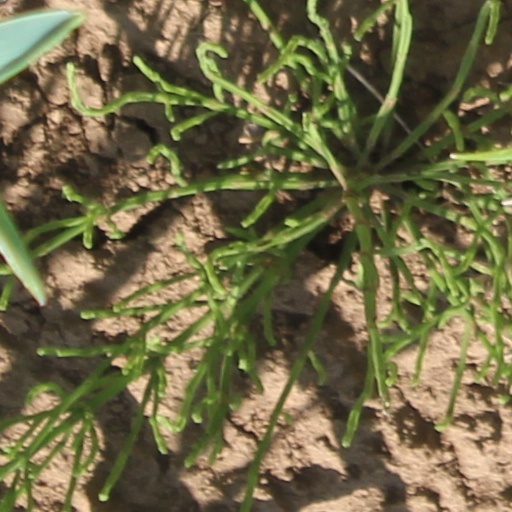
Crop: wheat